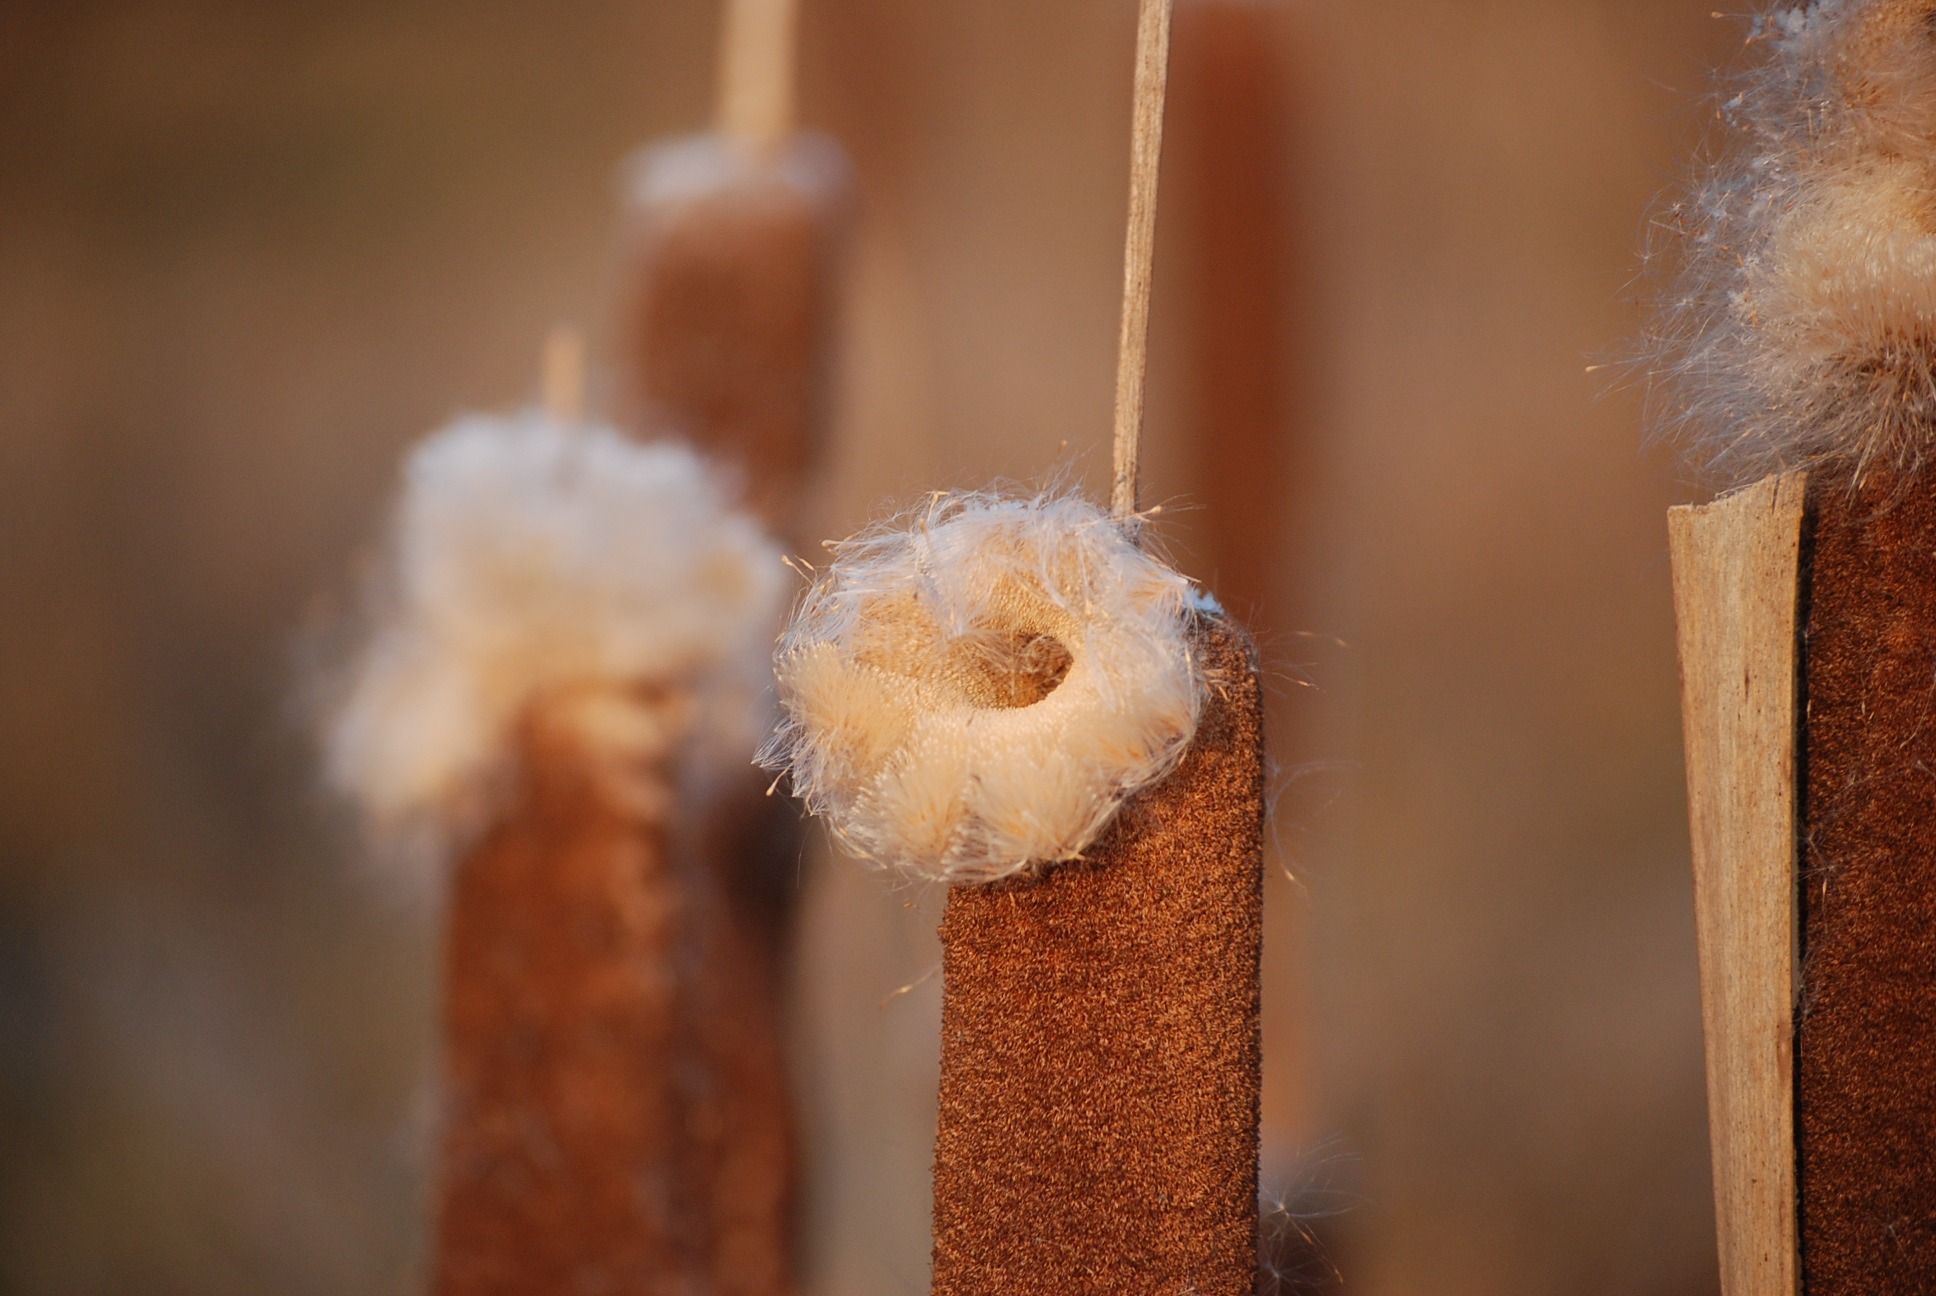
hand, winter, plant, photography, morning, leaf, flower, lake, autumn, season, close up, vegetation, reeds, fluff, macro photography, flavor, batons, typha